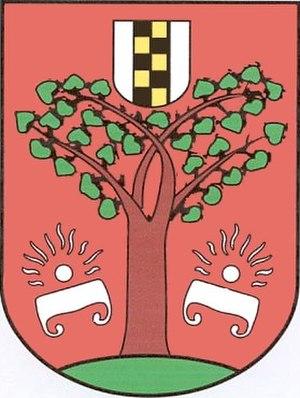
Asparn an der Zaya est une commune autrichienne du district de Mistelbach en Basse-Autriche. Son château marque la transition entre l'architecture militaire médiévale et la Renaissance.